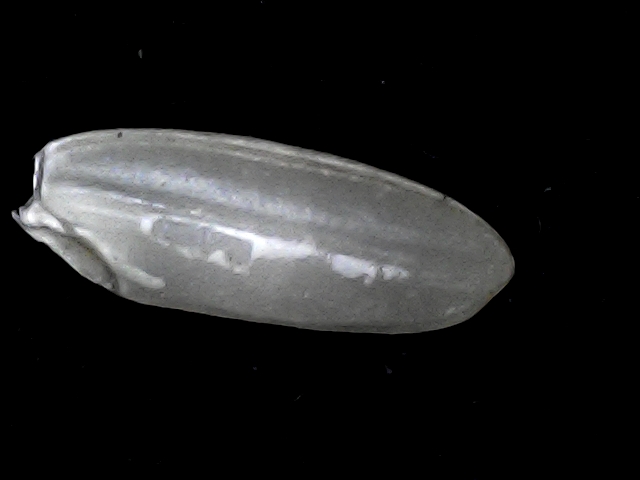
Rice variety: BD51